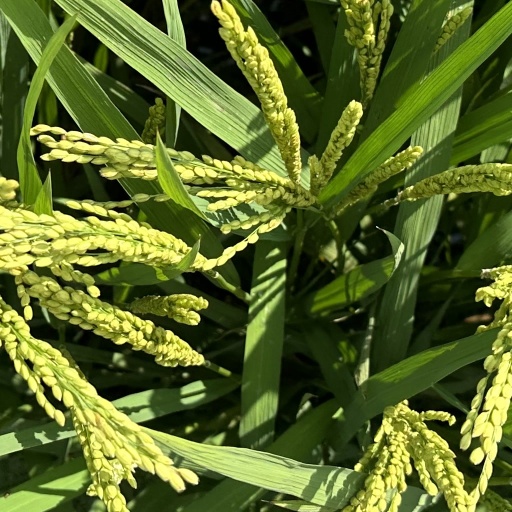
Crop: rice